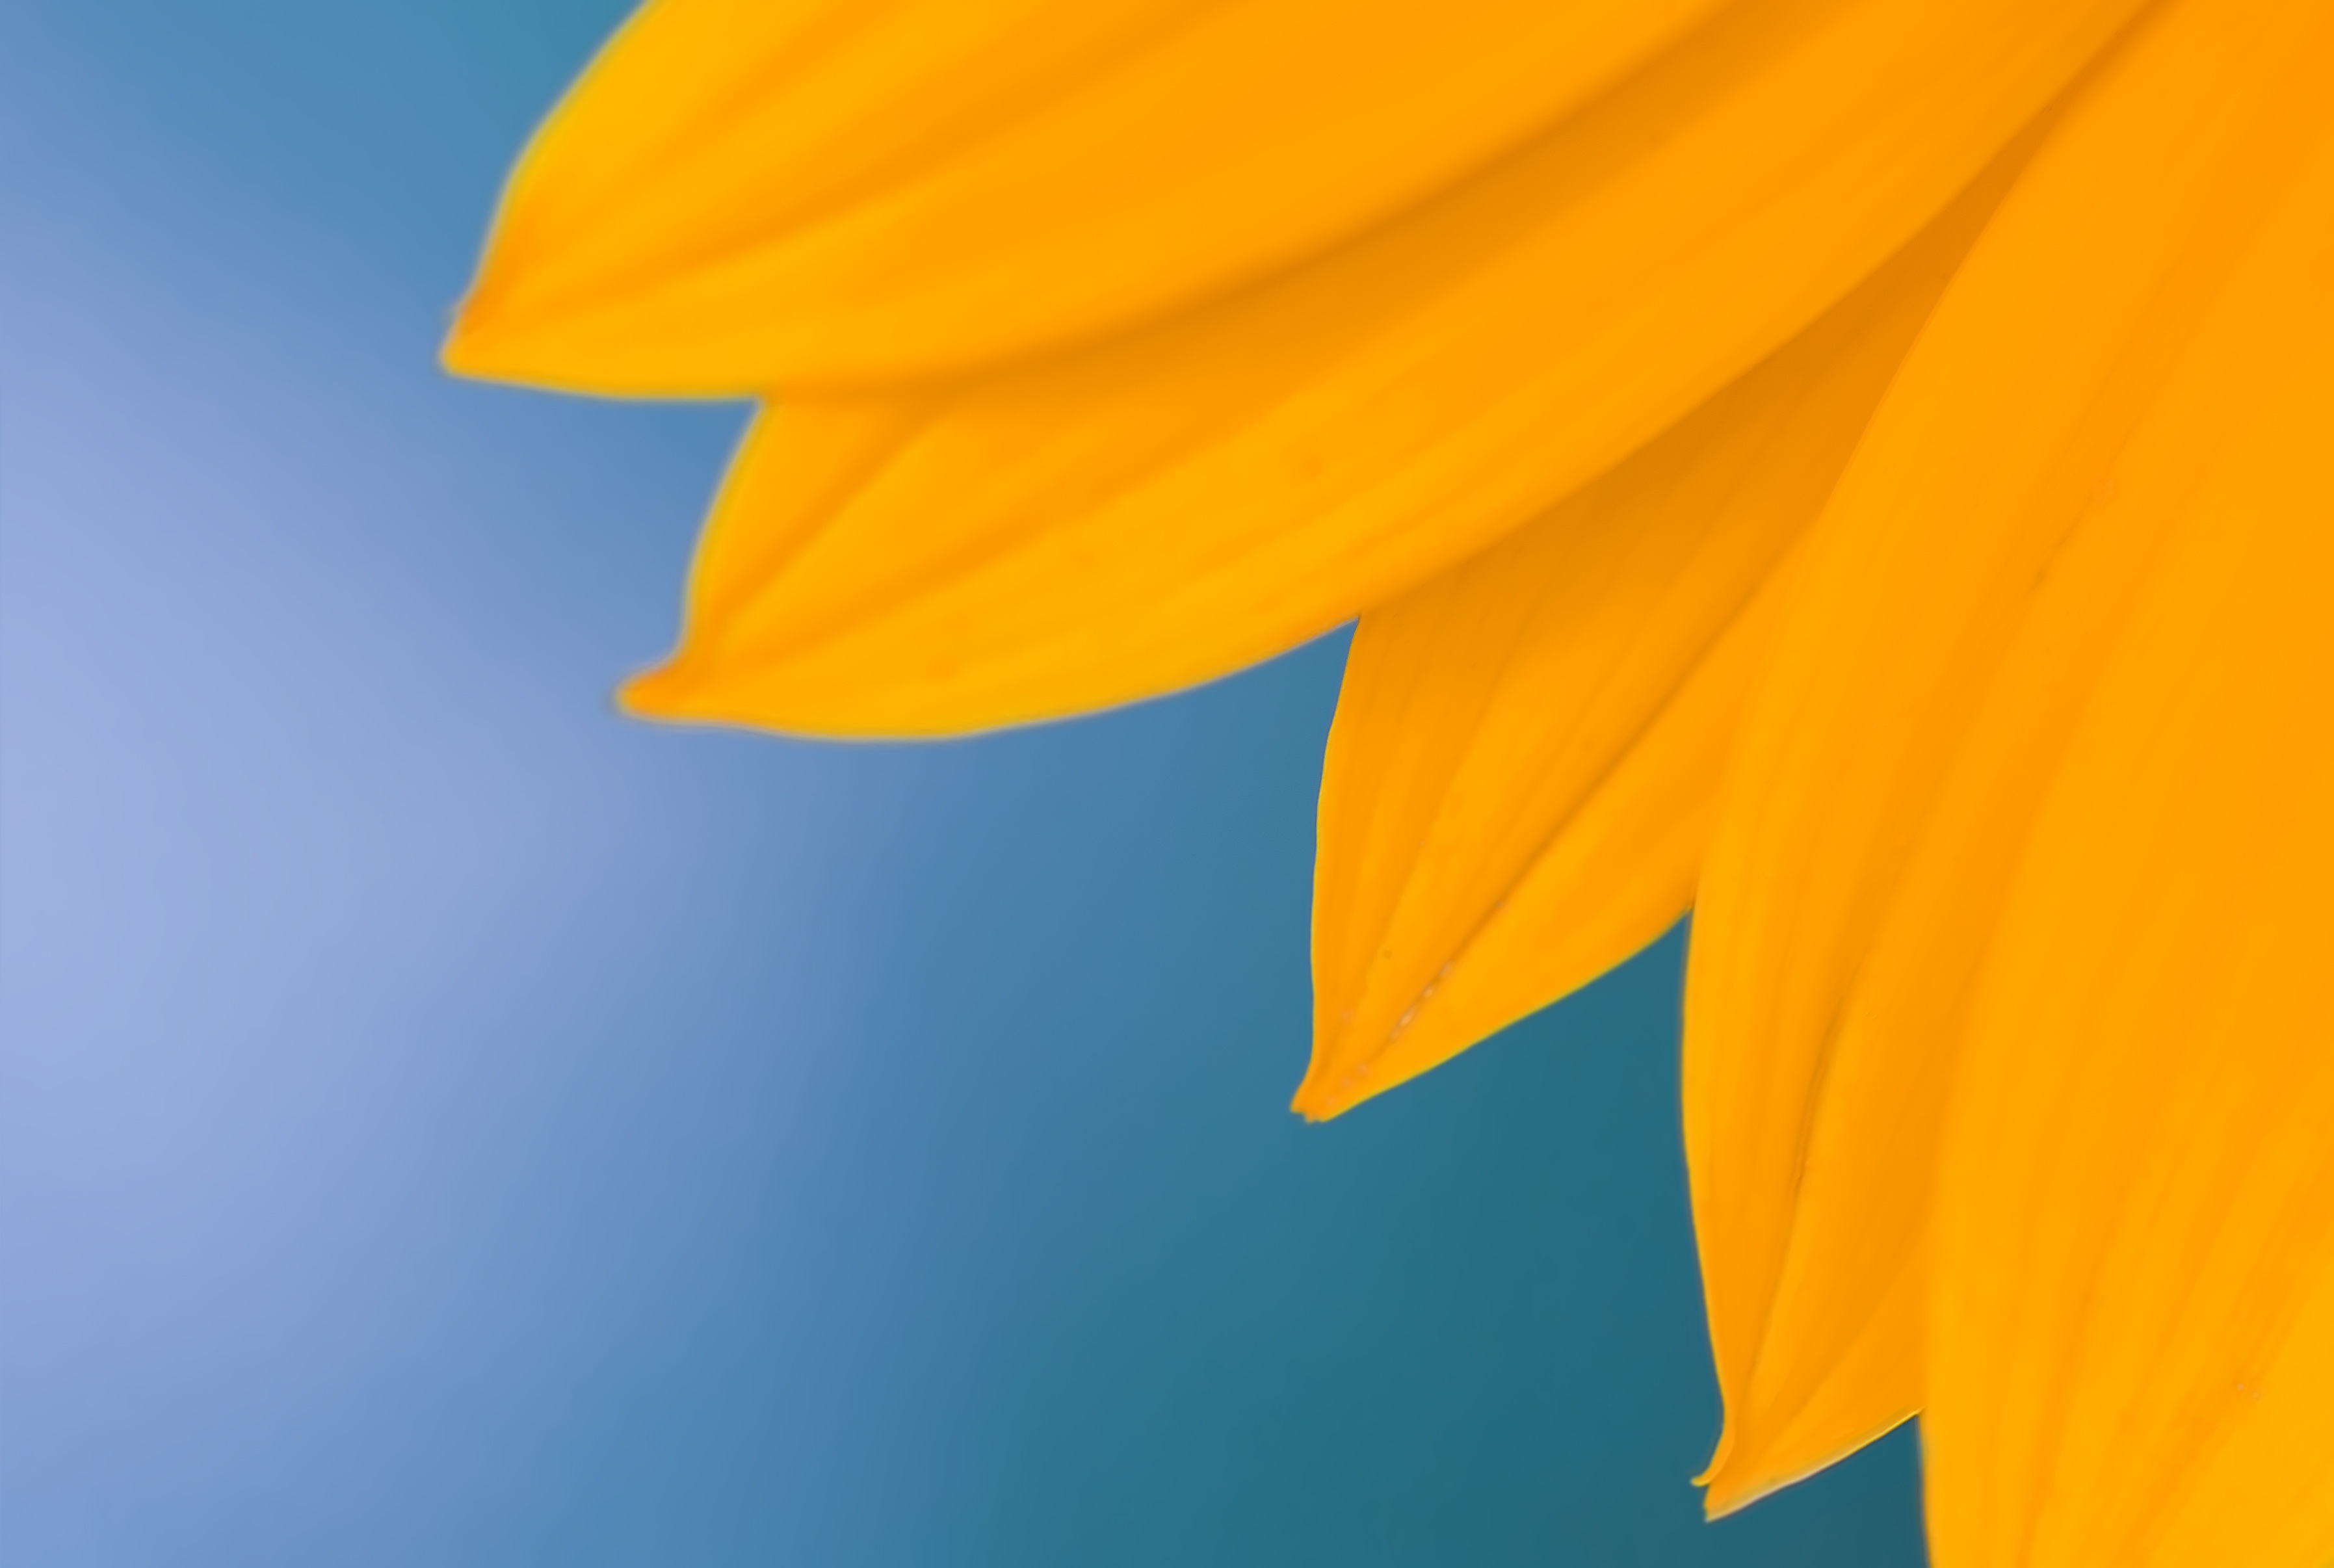
nature, plant, sky, sunlight, leaf, flower, petal, summer, blue, yellow, garden, close, flora, sunflower, petals, macro photography, flowering plant, daisy family, plant stem, land plant